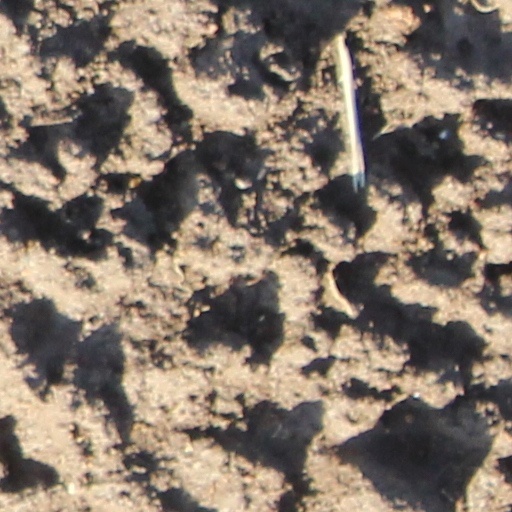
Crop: wheat